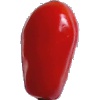
Label: Tomato 2